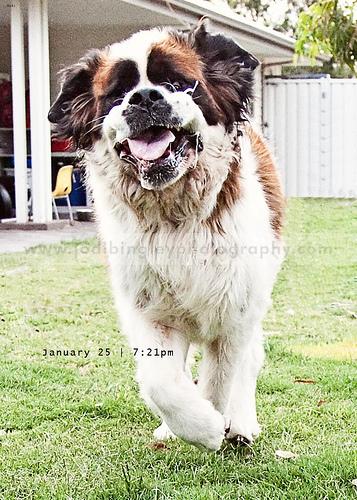
Breed: saint bernard